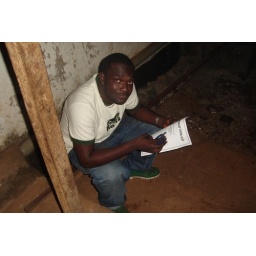
brother (akk) using telephone light to read paper in blackout...freetown...sierra leone